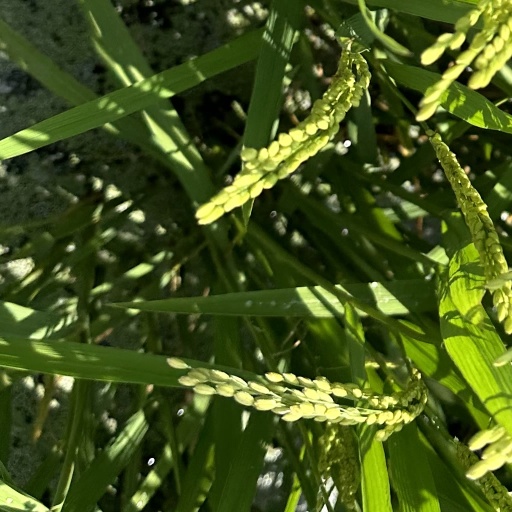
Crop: rice